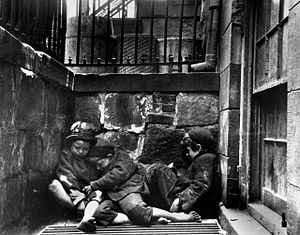
Jacob Holdt / Sammenligninger / Andre sociale fotografer
Jacob Riis-foto fra 1890 af sovende børn i Mulberry Street. Jacob Holdts billeder er af nogle set som en parallel til Jacob Riis'.
Jacob Holdt er en dansk fotograf og foredragsholder kendt for sin bog og foredrag Amerikanske billeder.